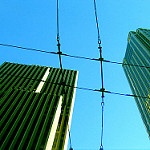
Scene: Outdoor